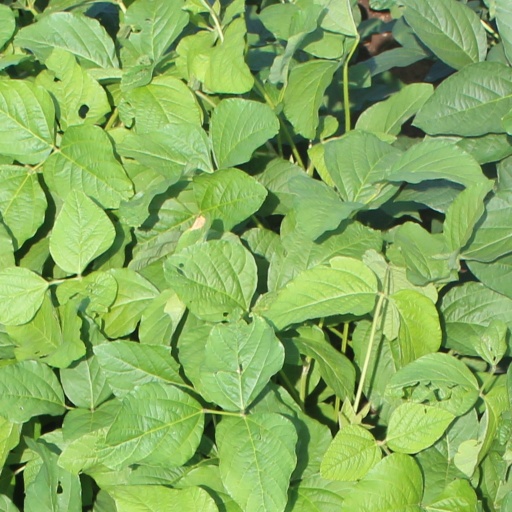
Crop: soybean